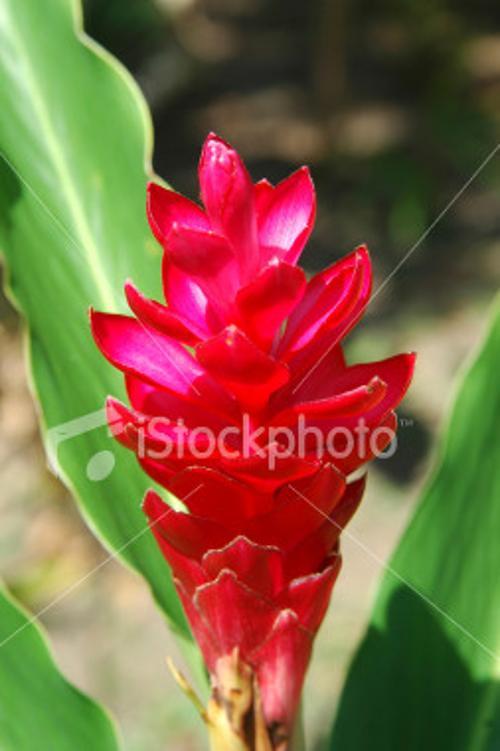
Label: red ginger